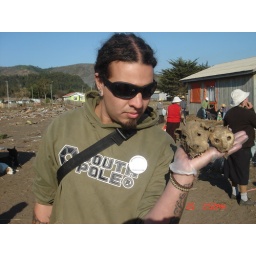
shiry and the skulls of a dog and a cat in La Bajo Chile